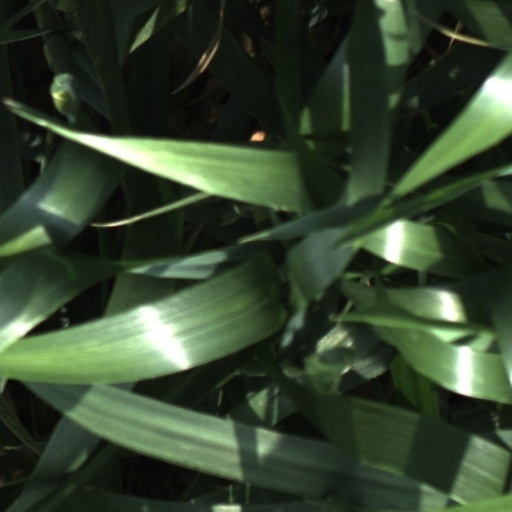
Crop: wheat